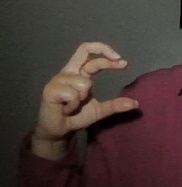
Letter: thal